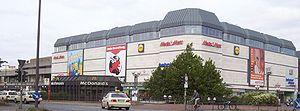
Hambourg-Altona est une gare de Hambourg, en Allemagne, située à l'ouest de la gare principale de la ville, dans le quartier qui porte le même nom.
Les Catégories des gares allemandes sont une classification par la Deutsche Bahn des 5 400 gares ferroviaires d'Allemagne en sept catégories. Les critères sont le nombre de quais et des voies, le nombre de passagers par jour, le type de trains qui les desservent la présence de commerces ou de services et l'accessibilité aux personnes à mobilité réduite.